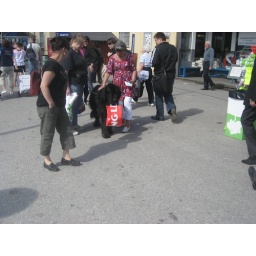
Chad took this pic of this stinkin' cute huge dog carrying this bag all around